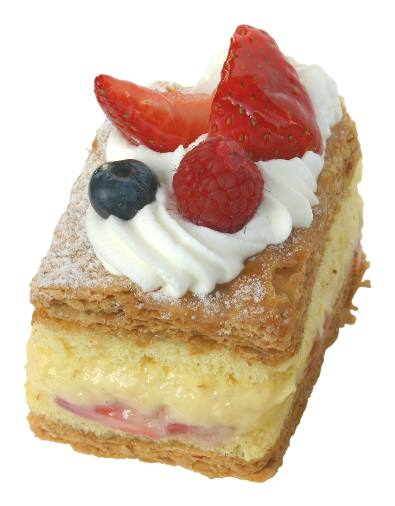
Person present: No